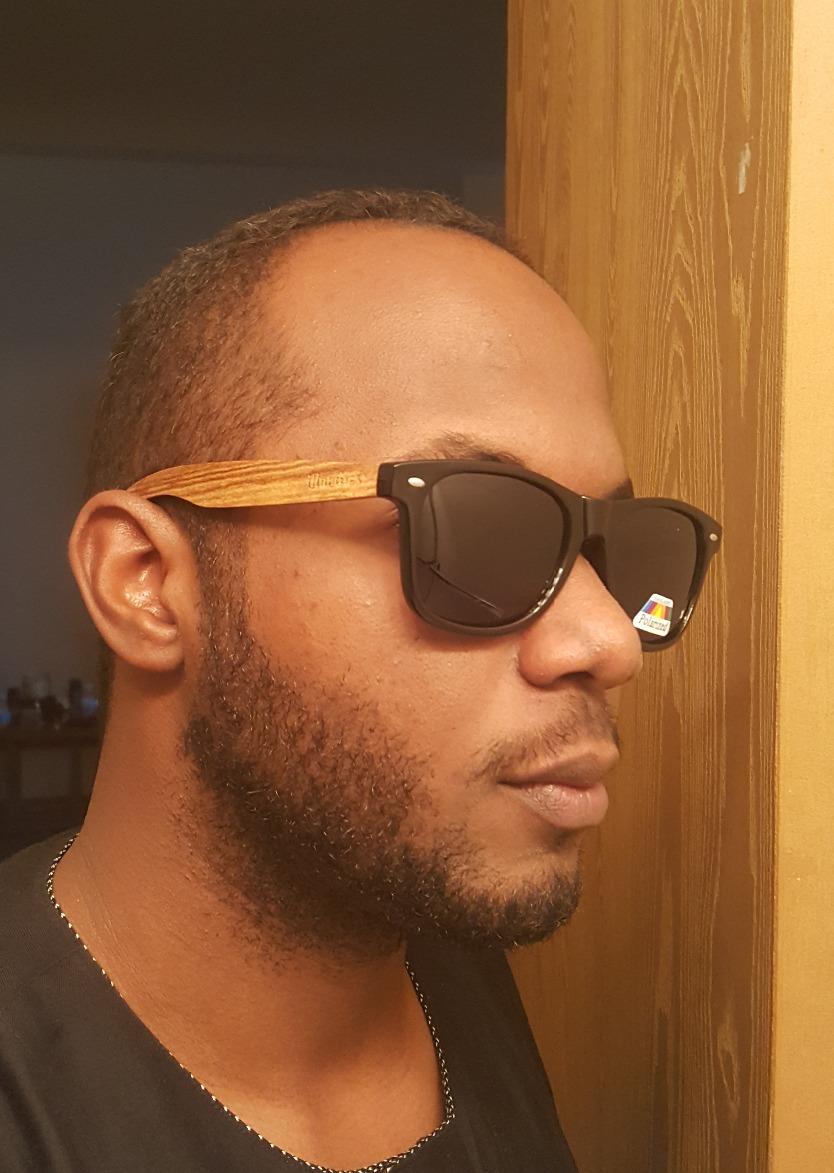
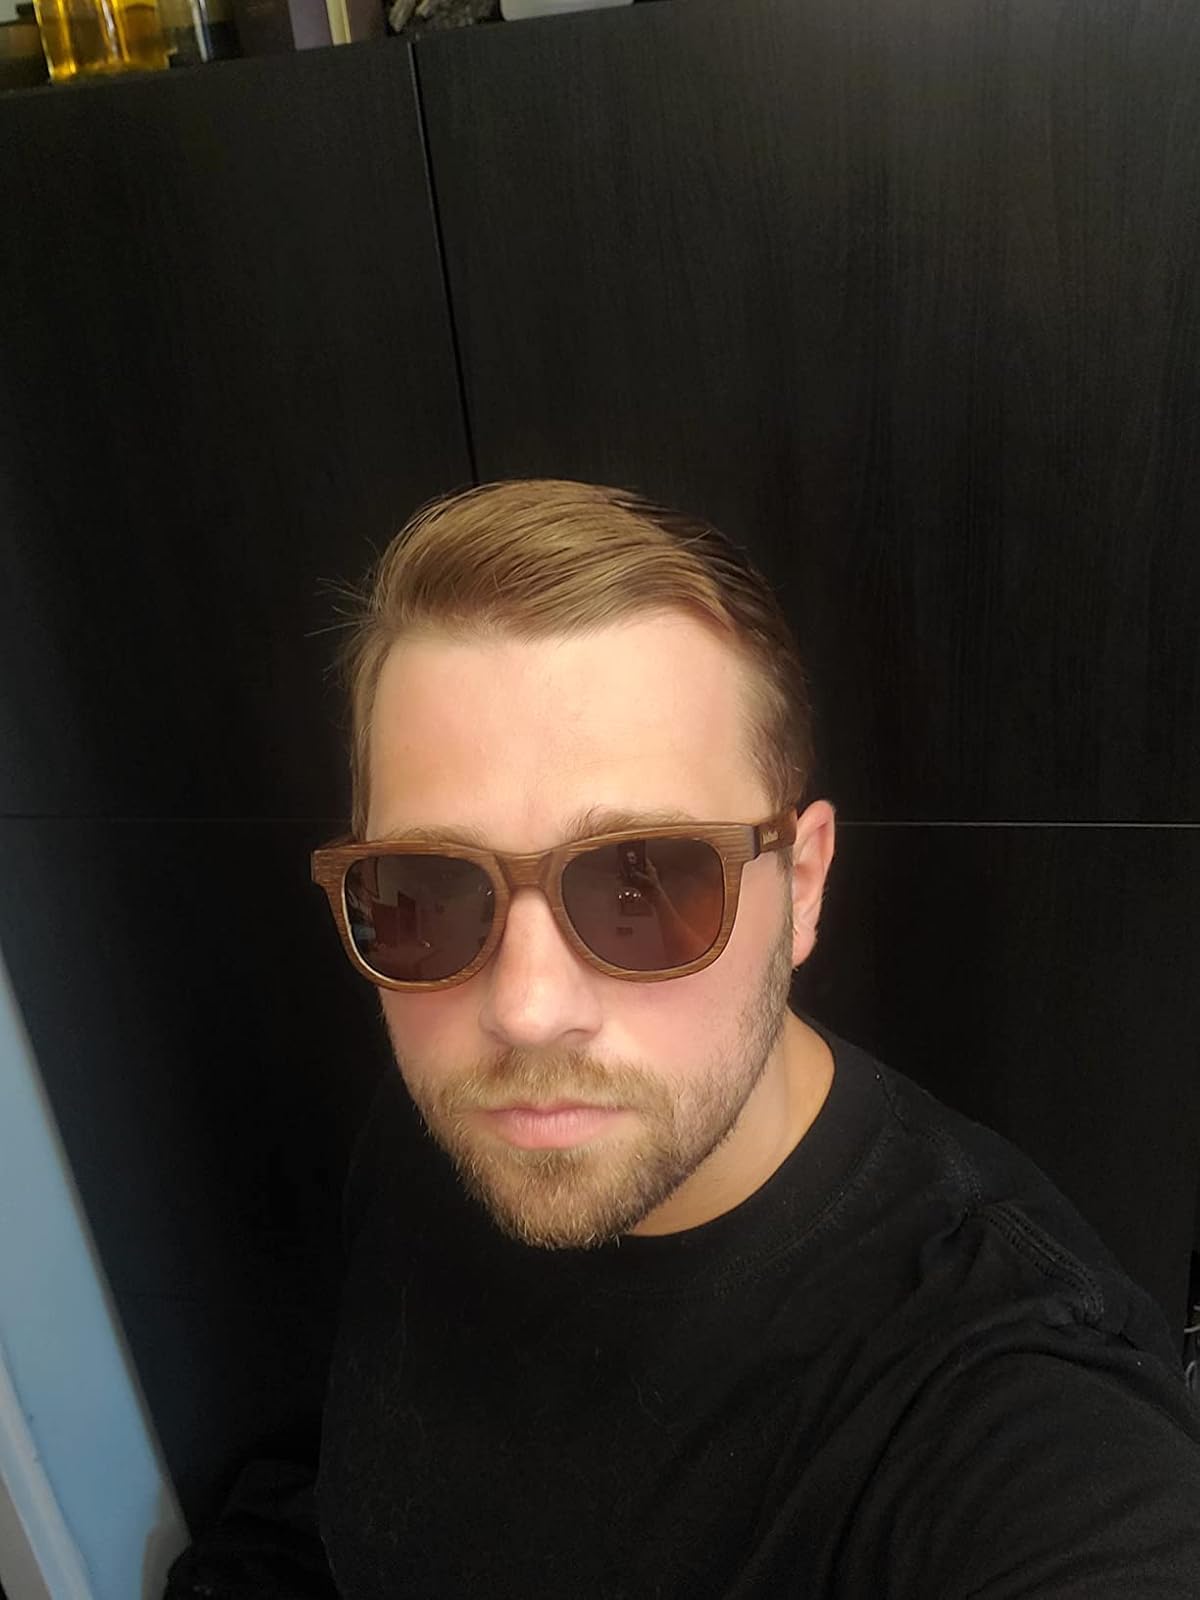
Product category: accessories_sunglasses
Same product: no